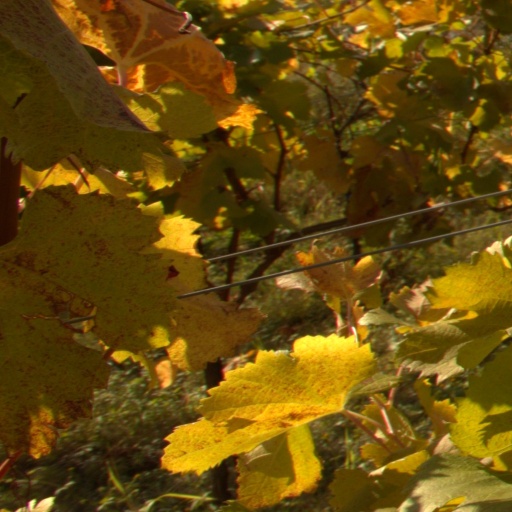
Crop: grape